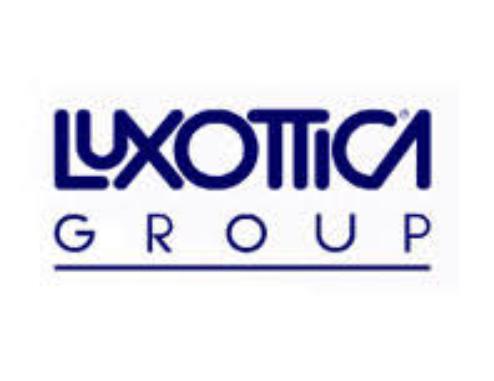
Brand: luxottica
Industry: Necessities